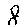
Label: 8